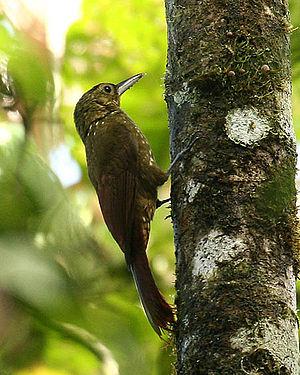
Le Grimpar tacheté est une espèce d'oiseaux appartenant à la famille des Furnariidae.
Le genre Xiphorhynchus regroupe quatorze espèces de passereaux appartenant à la famille des Furnariidae. Avant la classification de Sibley-Ahlquist, celles-ci étaient classées dans la famille des Dendrocolaptidae.